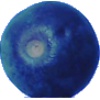
Label: Huckleberry 1